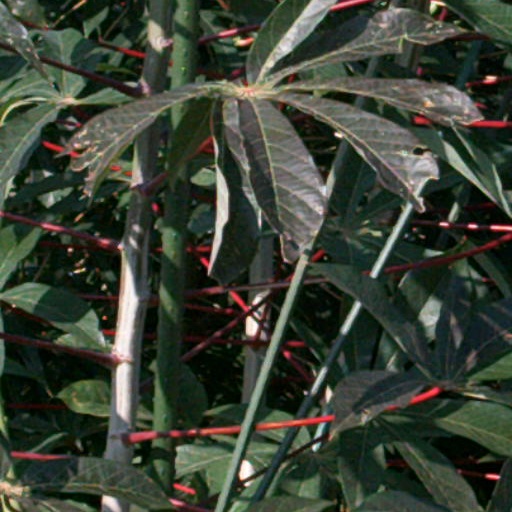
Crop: cassava